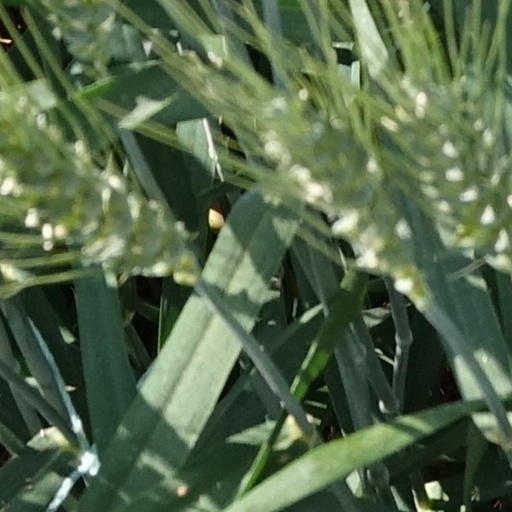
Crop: wheat